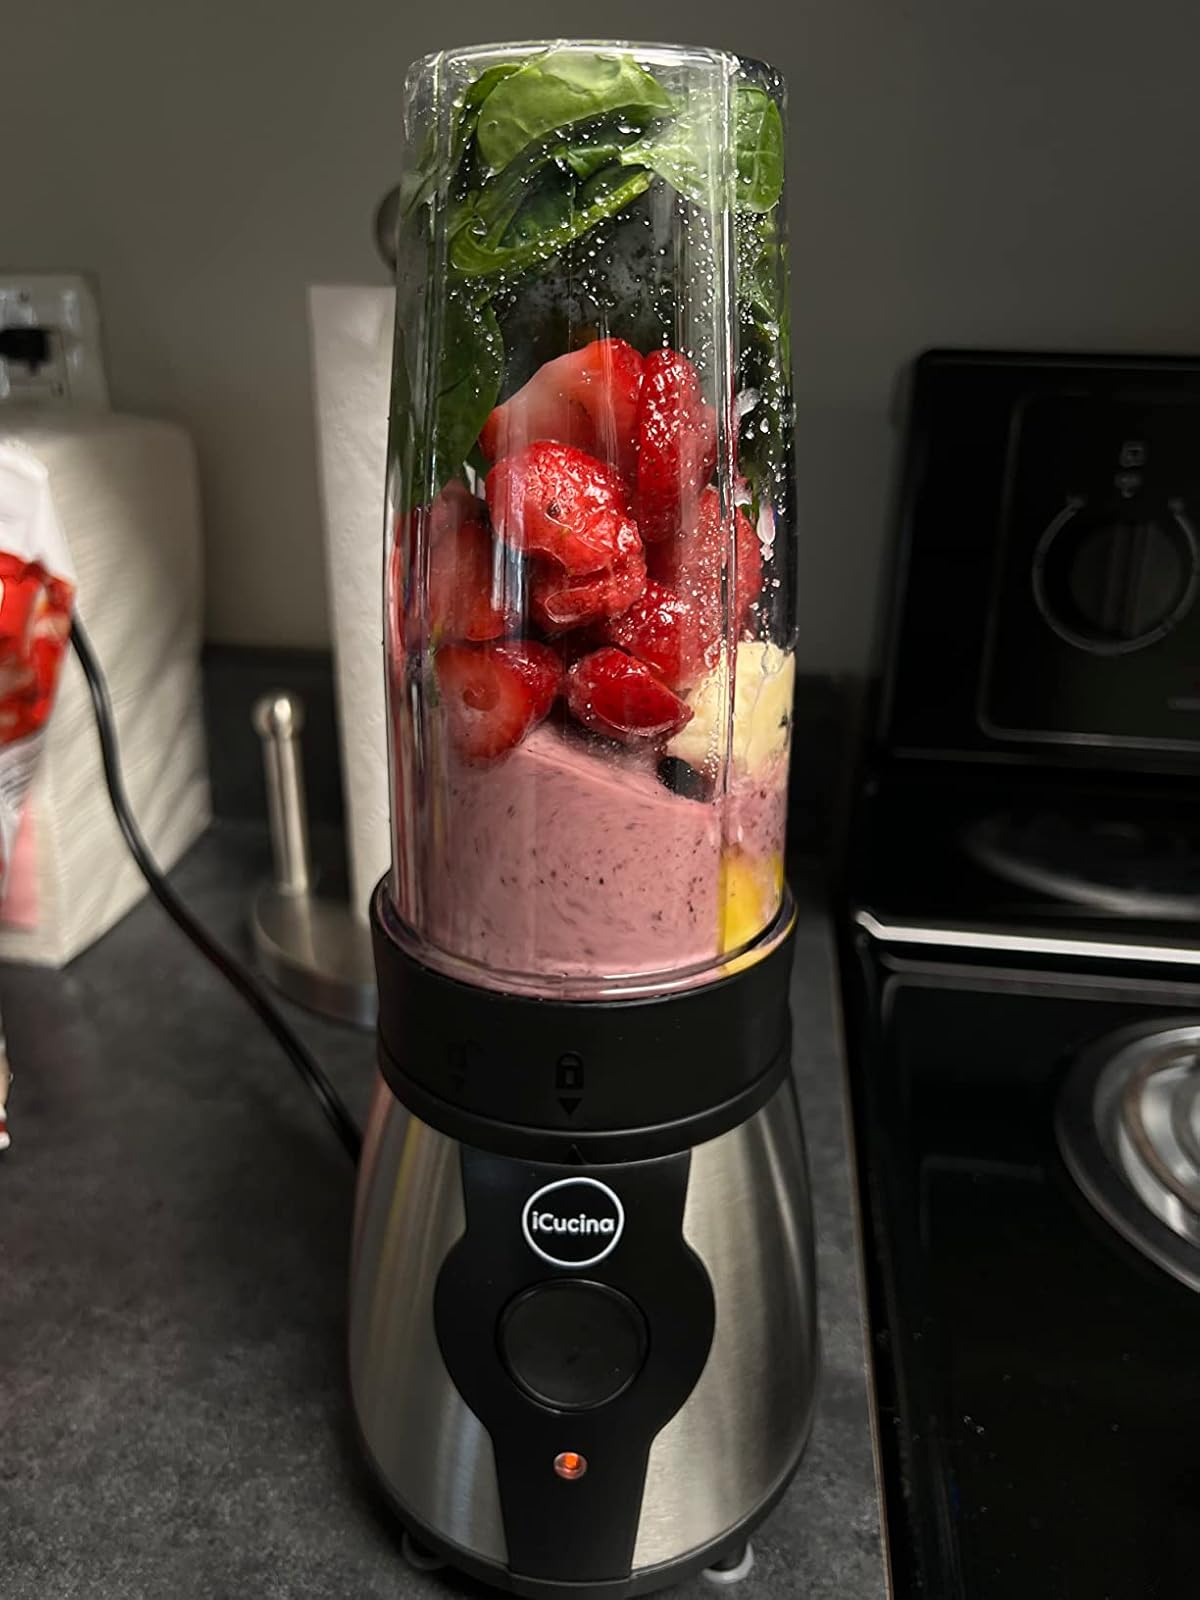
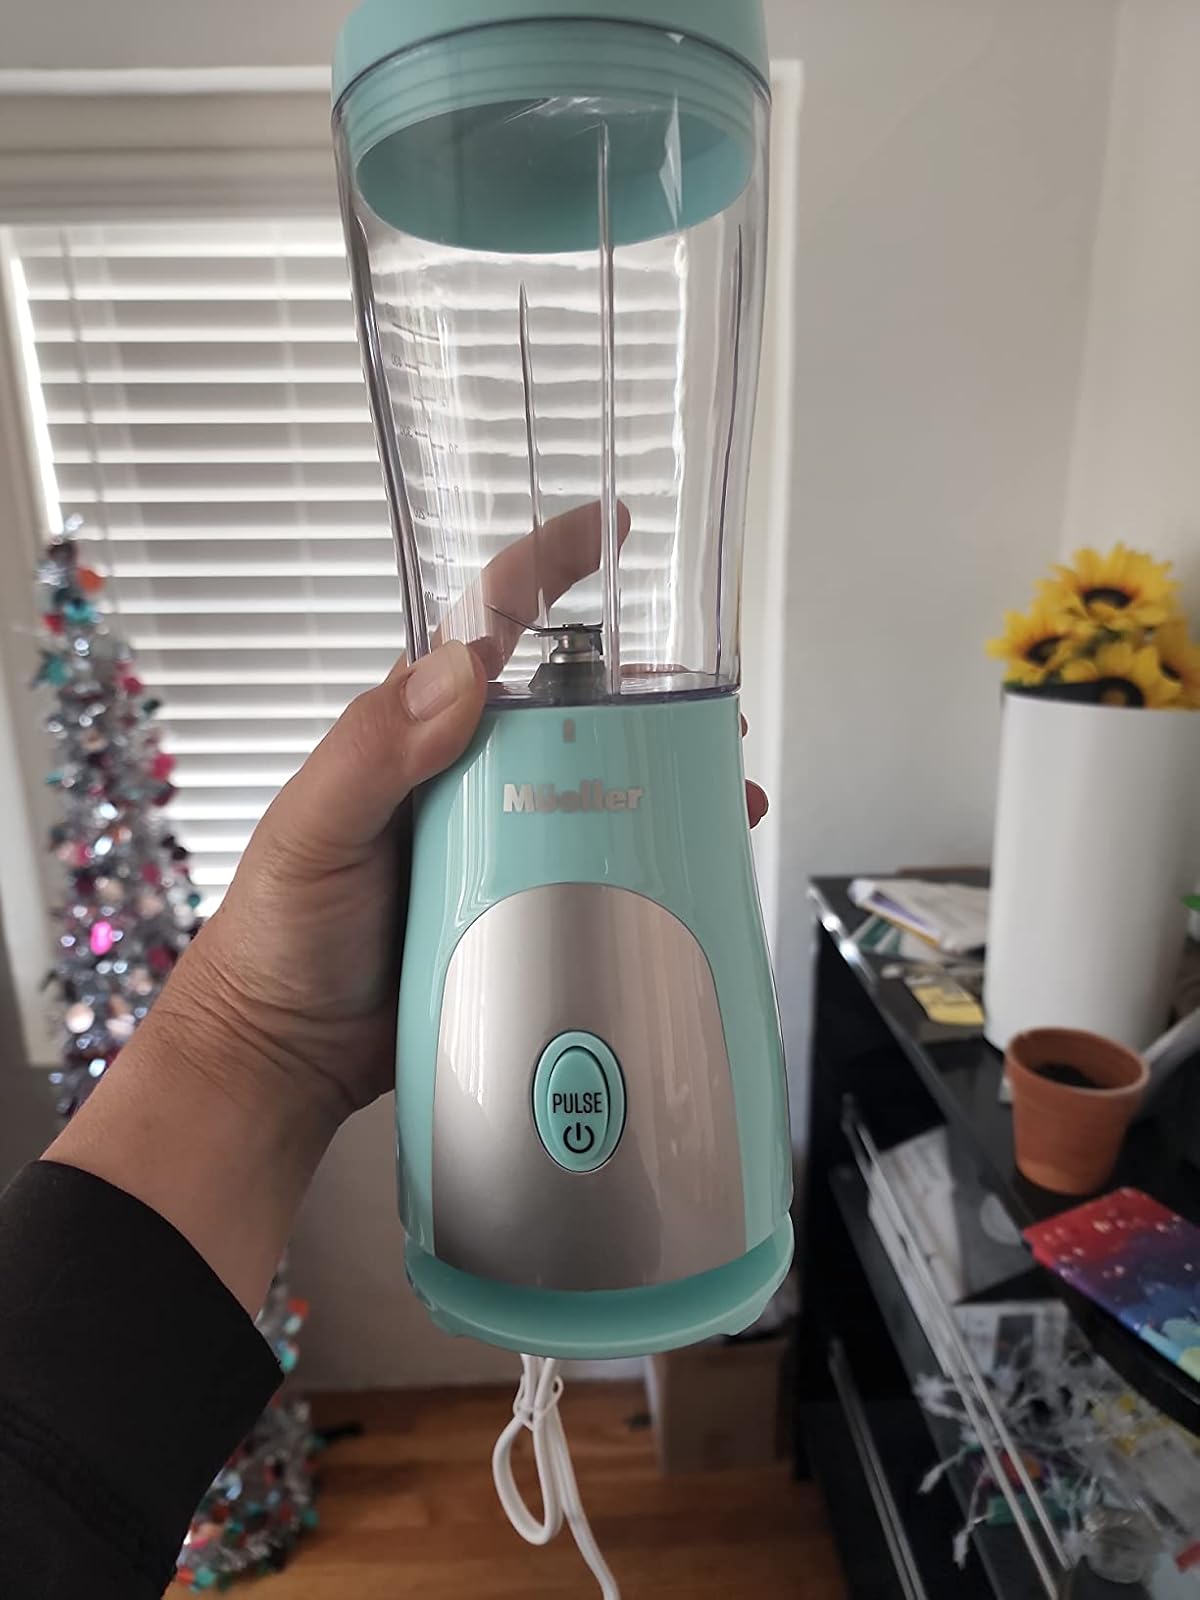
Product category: items_blender
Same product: no